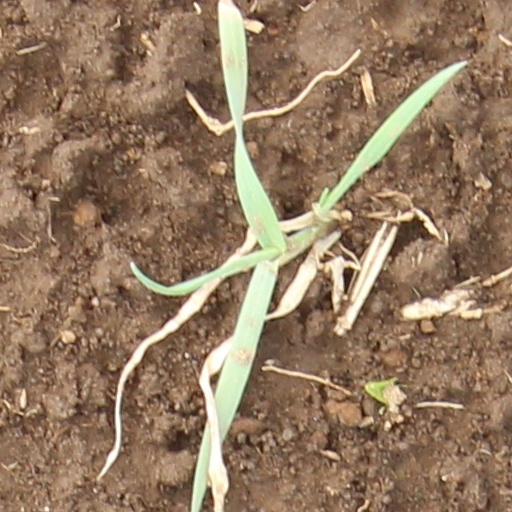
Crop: wheat